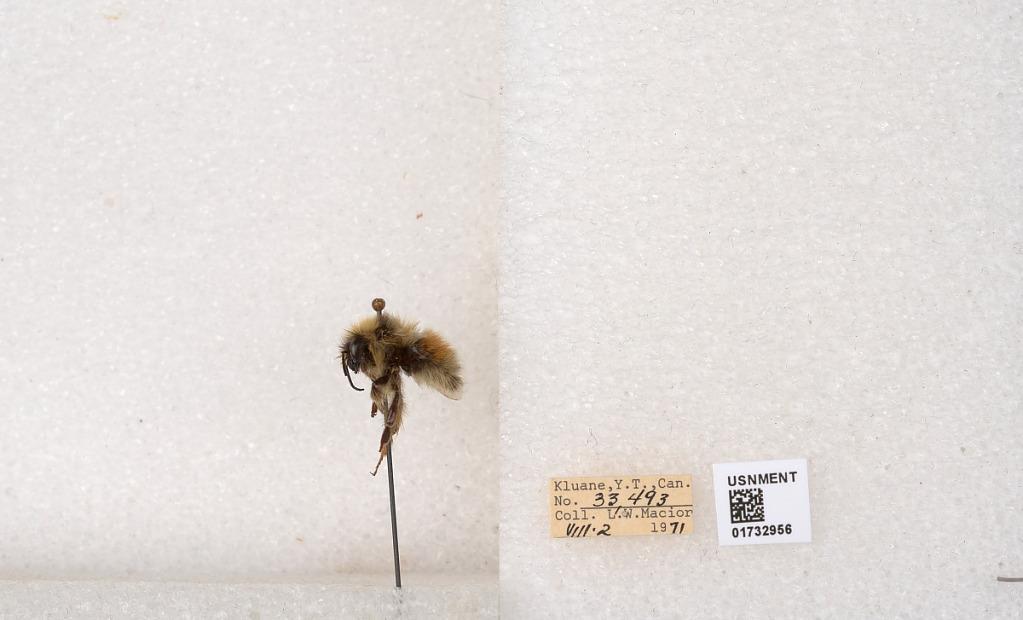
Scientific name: Bombus (Pyrobombus) sylvicola Kirby
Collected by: L. Macior
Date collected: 1971-8-2
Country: Canada
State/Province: Yukon Teritory
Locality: Kluane National Park and Reserve
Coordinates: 60.7493, -139.504